Skinhead

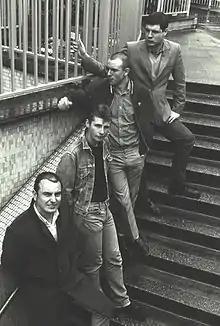
The British skinhead band The 4-Skins in 1980

The skinhead subculture was originally associated with black music genres such as soul, ska, R&B, rocksteady, and early reggae. The link between skinheads and Jamaican music led to the UK popularity of groups such as Desmond Dekker, Derrick Morgan, Laurel Aitken, Symarip and The Pioneers. In the early 1970s, some reggae songs began to feature themes of black nationalism, which many white skinheads could not relate to. This shift in reggae's lyrical themes created some tension between black and white skinheads, who otherwise got along fairly well. Around this time, some suedeheads (an offshoot of the skinhead subculture) started listening to British glam rock bands such as Sweet, Slade and Mott the Hoople.